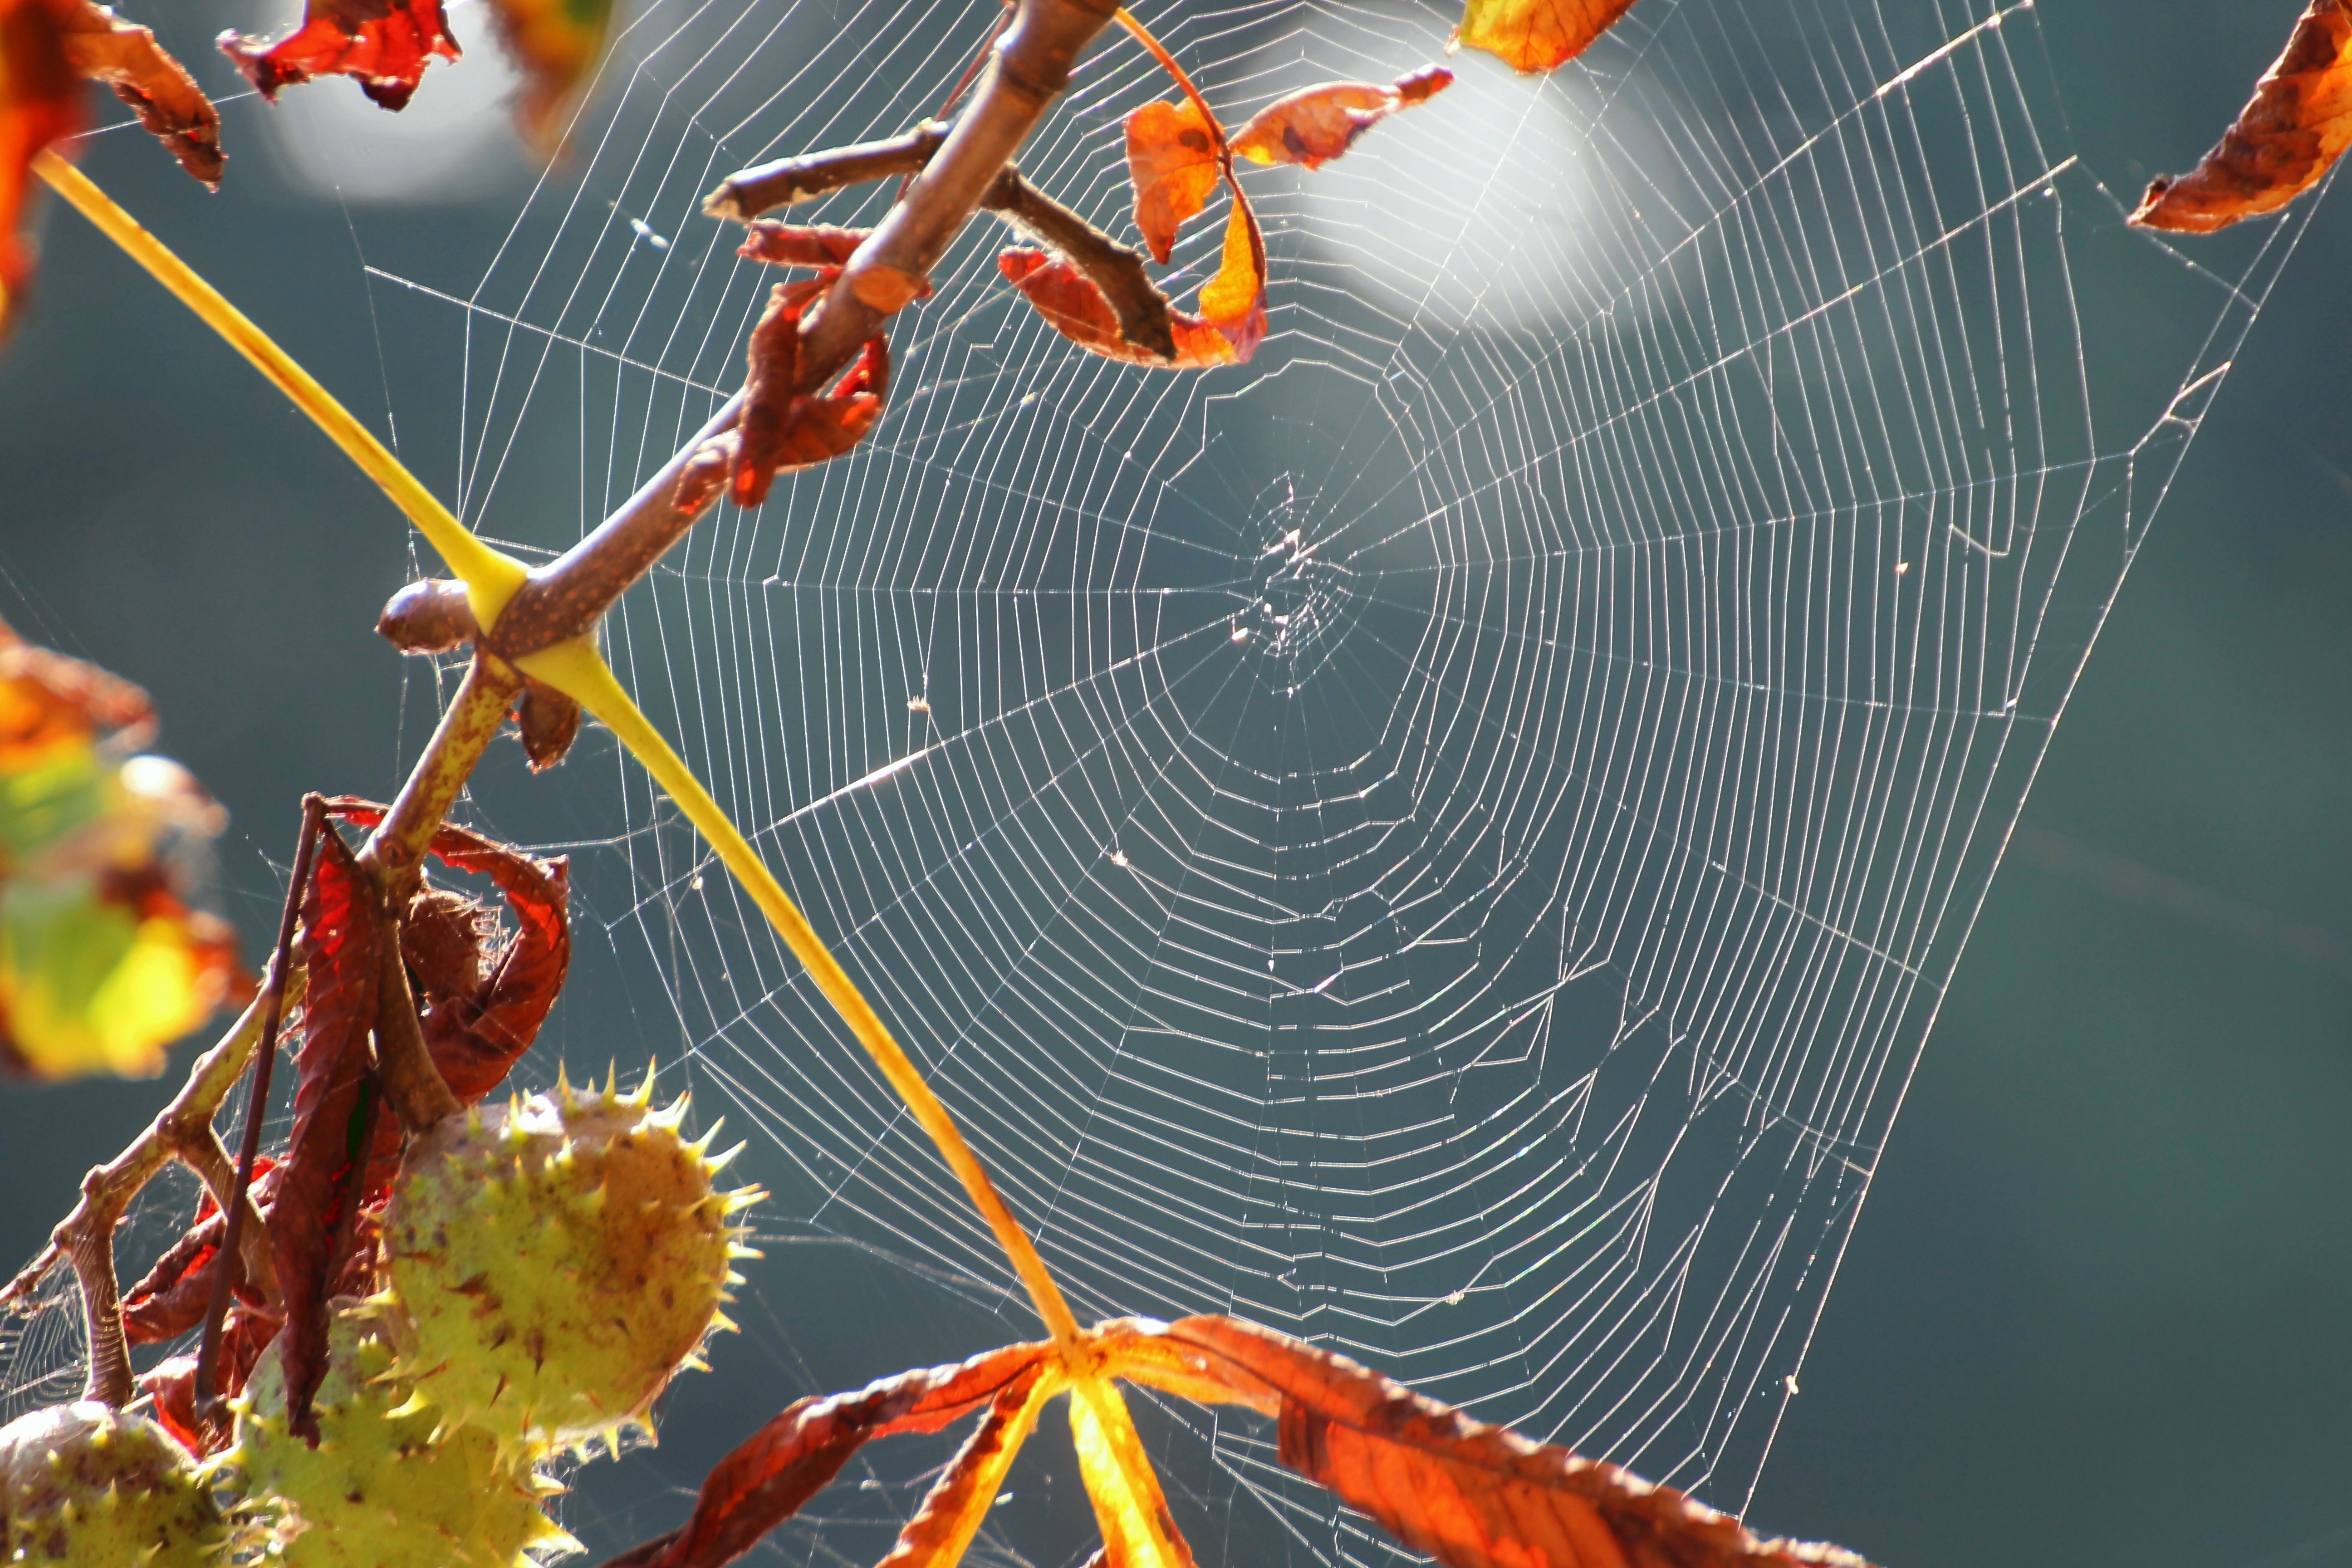
nature, insect, biology, close, fauna, material, artwork, invertebrate, spider web, cobweb, weave, spider, beautiful, spin, network, perfect, spider webs, spinnfaden, strained networks, cobwebs, light reflections, macro photography, arthropod